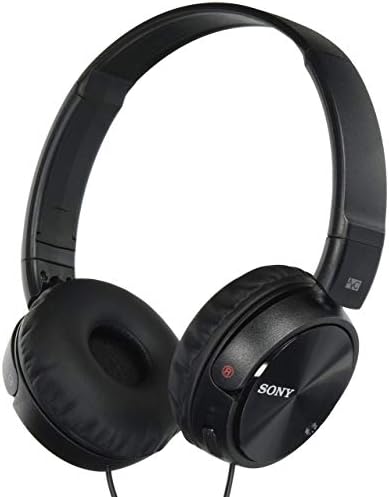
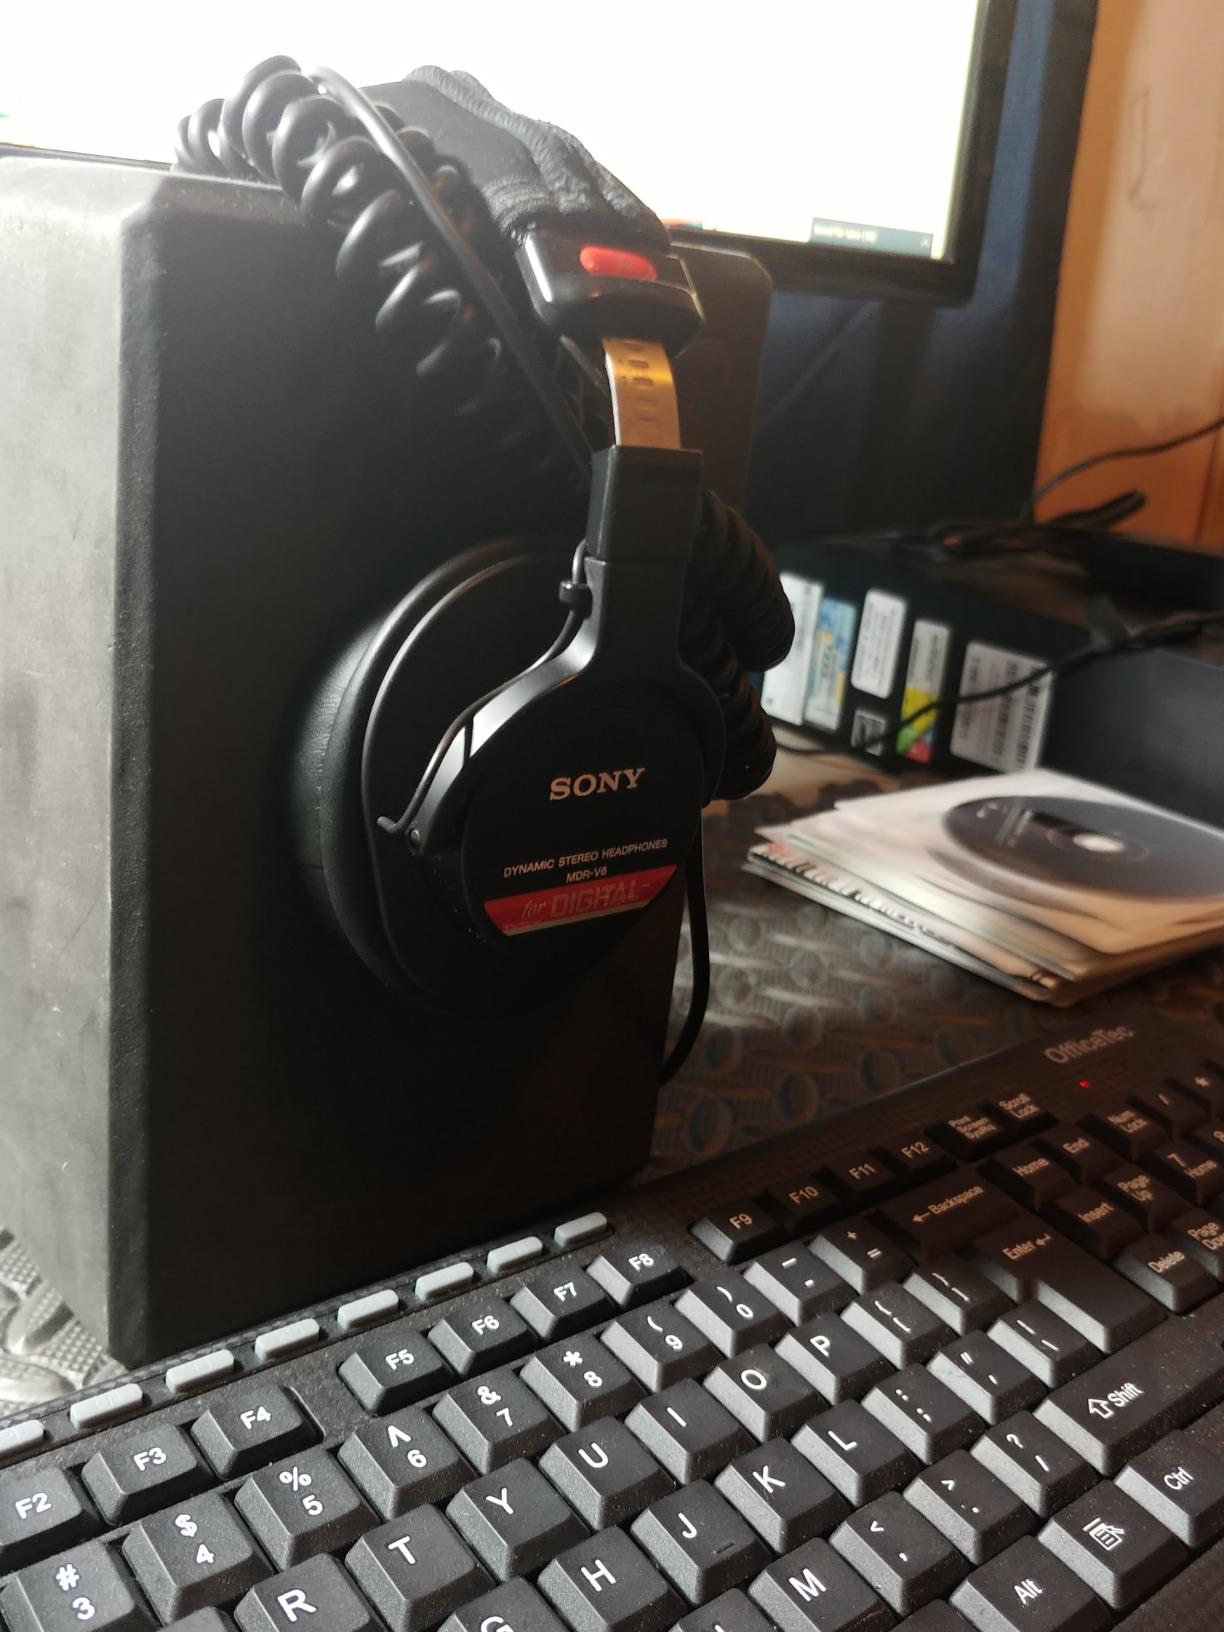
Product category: headphones
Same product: no